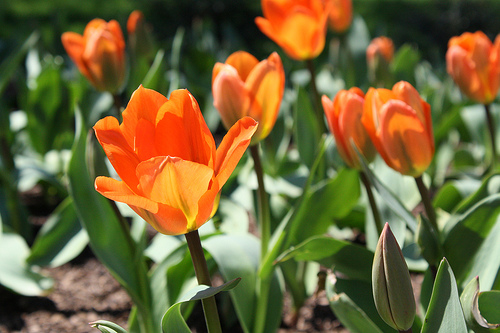
Flower: tulip